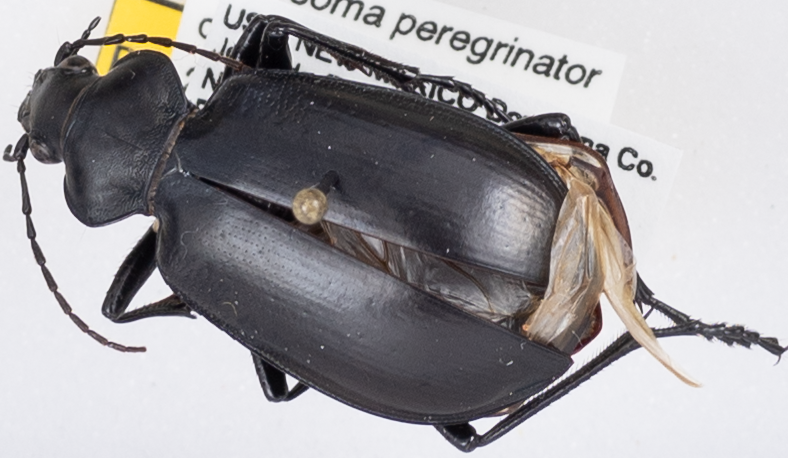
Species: Calosoma peregrinator
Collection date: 2021-08-03
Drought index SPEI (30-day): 0.54
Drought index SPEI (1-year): -1.01
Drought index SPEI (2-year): -0.32